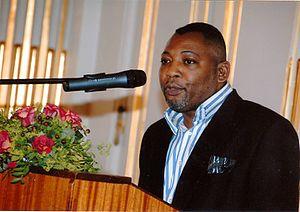
Fondateur
L'Observatoire Ba YaYa est une association fédérale belge d'accompagnement de jeunes en difficulté psychologique et sociale par une pédagogie spécifique dite de la Double Expertise.